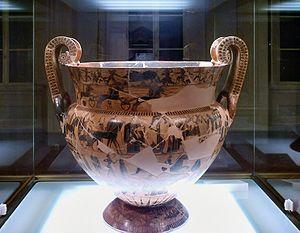
On appelle « vase François » un cratère à volutes attique à figures noires, chef-d’œuvre de la céramique archaïque, daté de 570 av. J.-C. environ. Il s’agit du plus ancien cratère à volutes connu. Ses dimensions sont de 66 cm de hauteur pour un diamètre maximal de 57 cm.